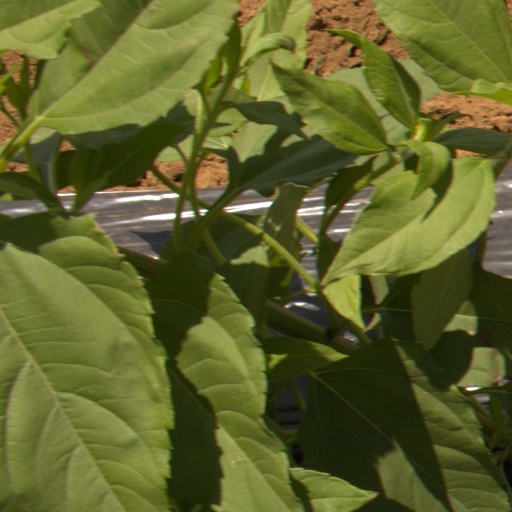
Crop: Jerusalem artichoke